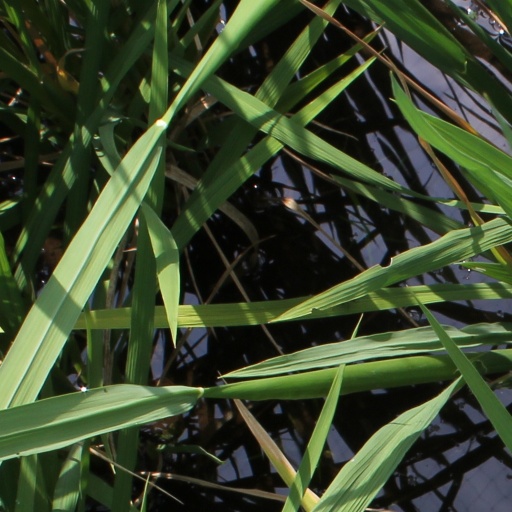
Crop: rice